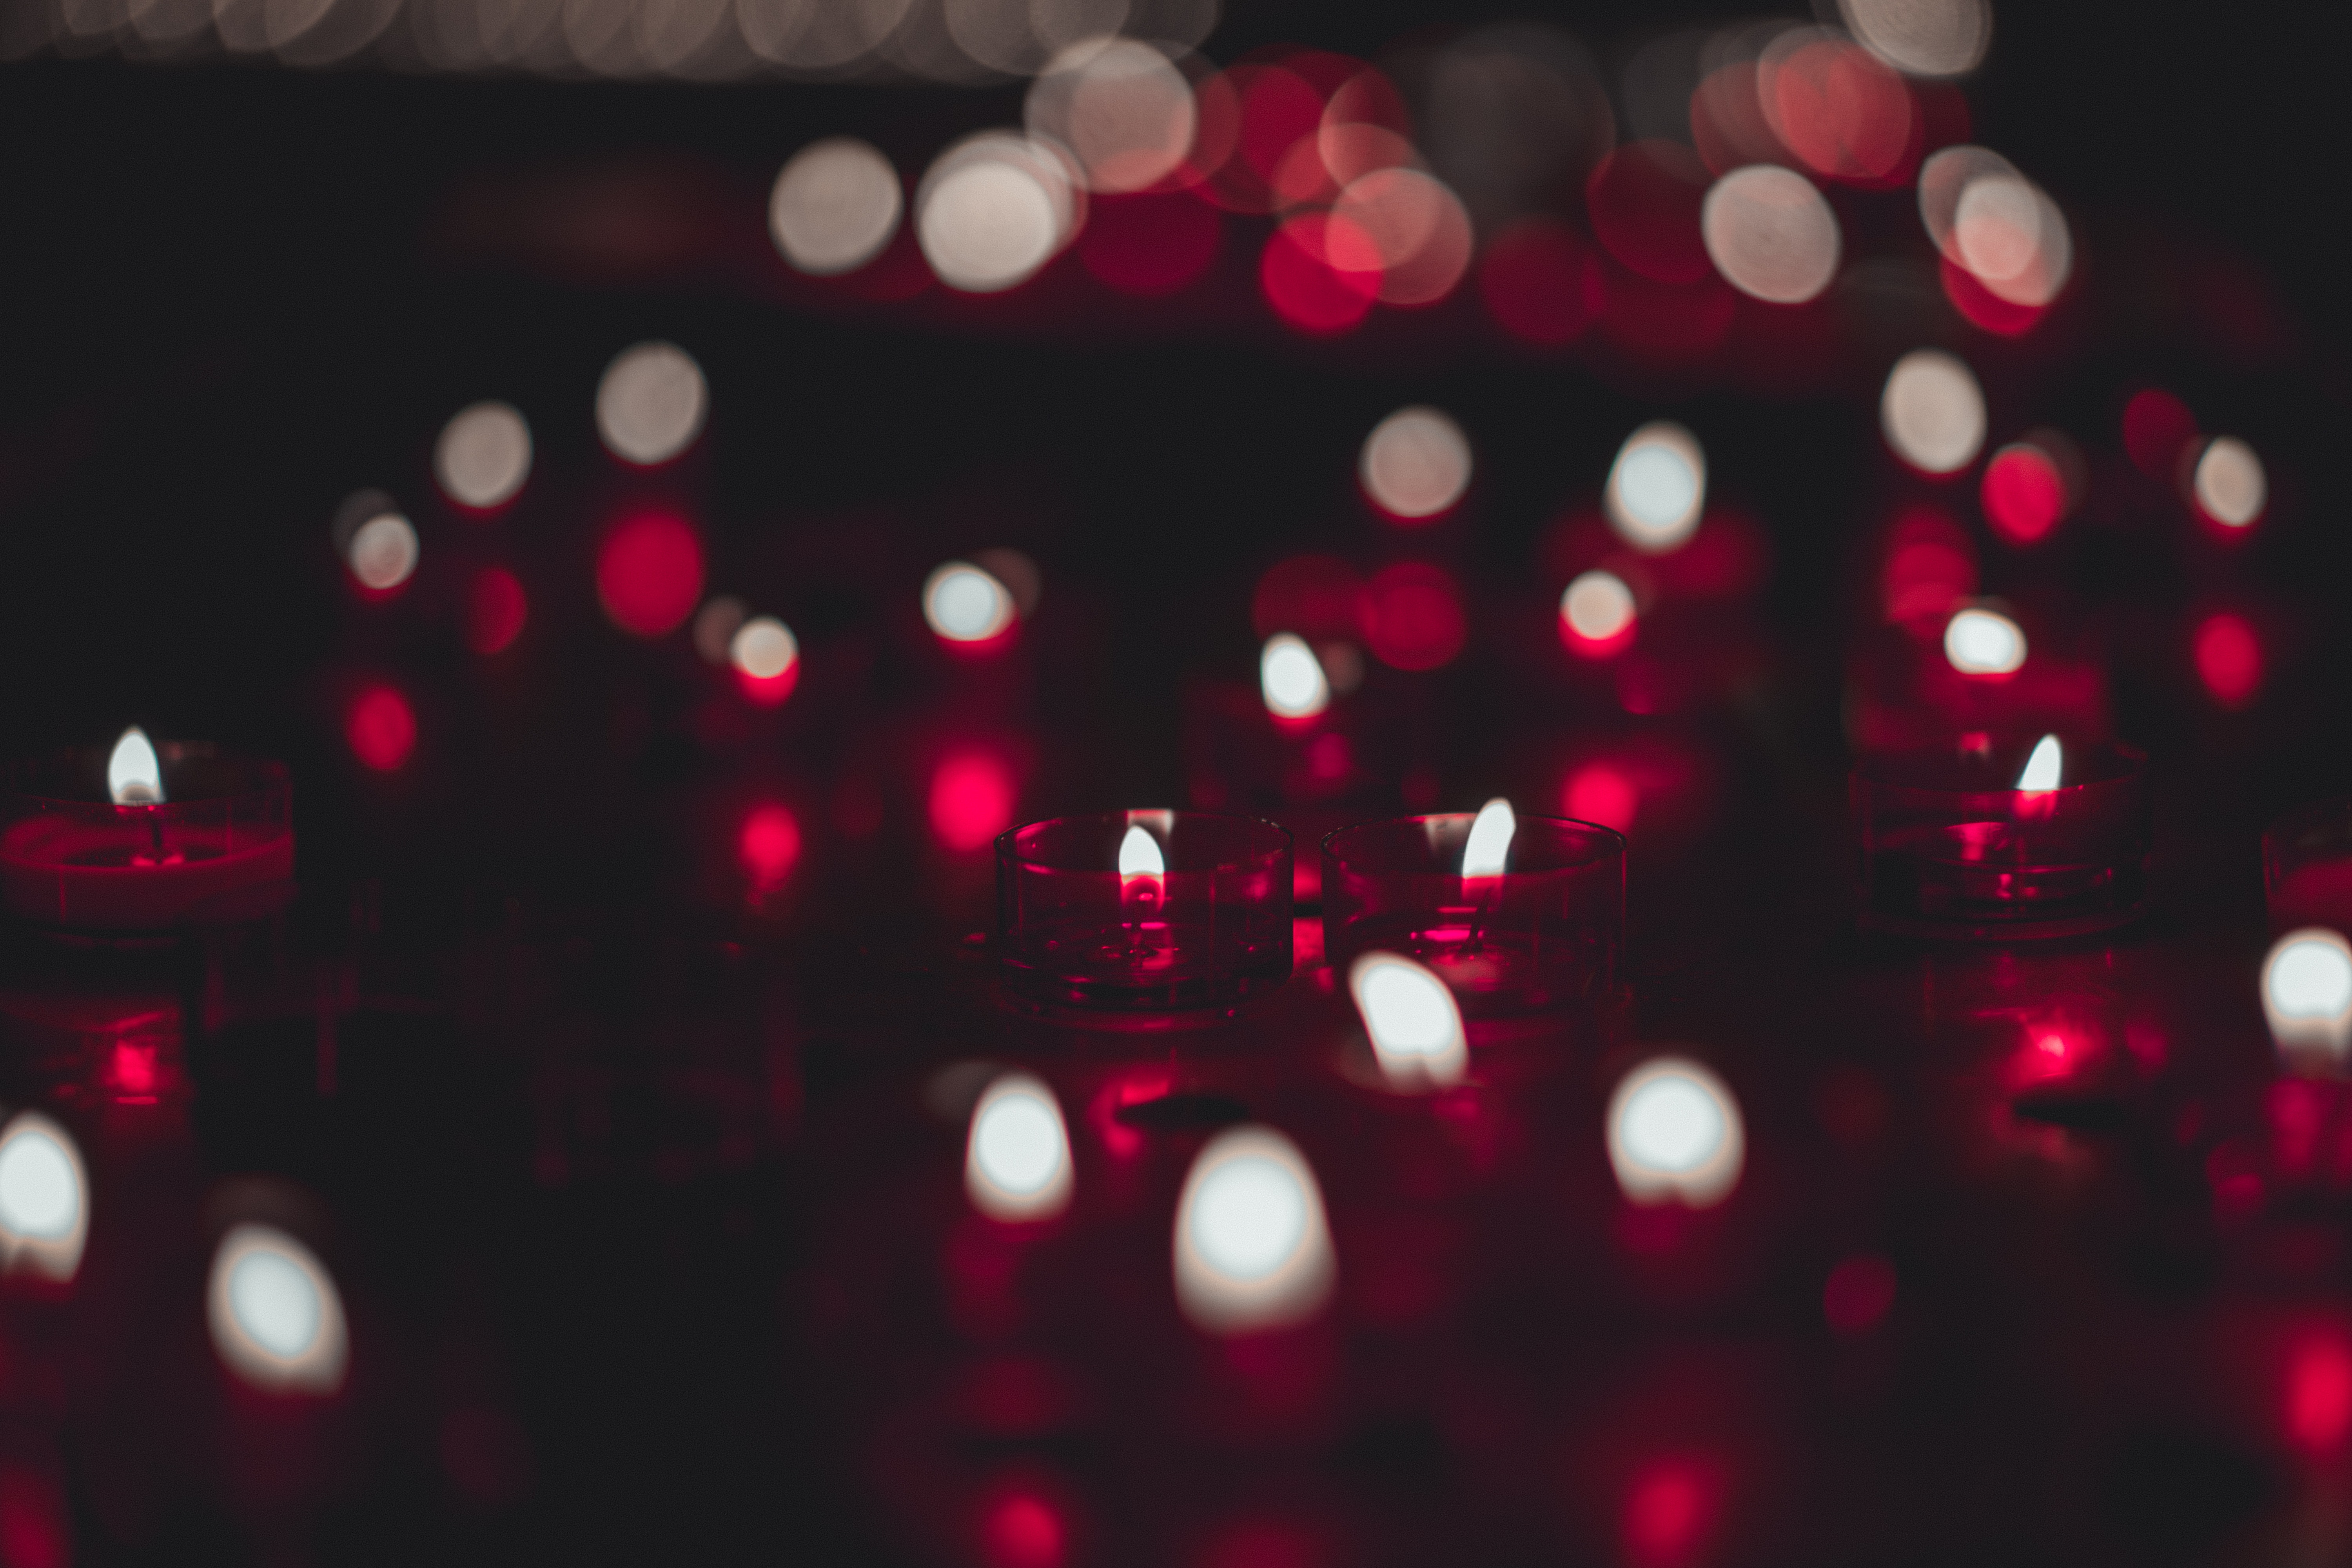
light, red, pink, lighting, magenta, pattern, design, music, night, macro photography, darkness